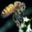
Label: bee